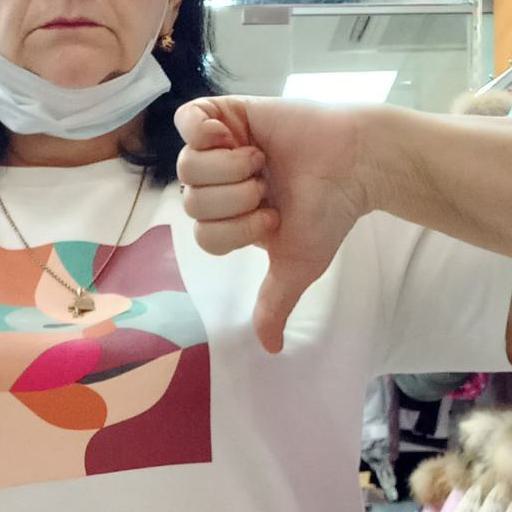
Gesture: dislike